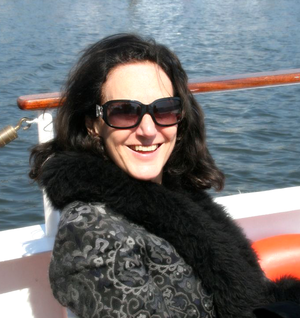
Lesley Joseph est une actrice britannique née le 14 octobre 1945.